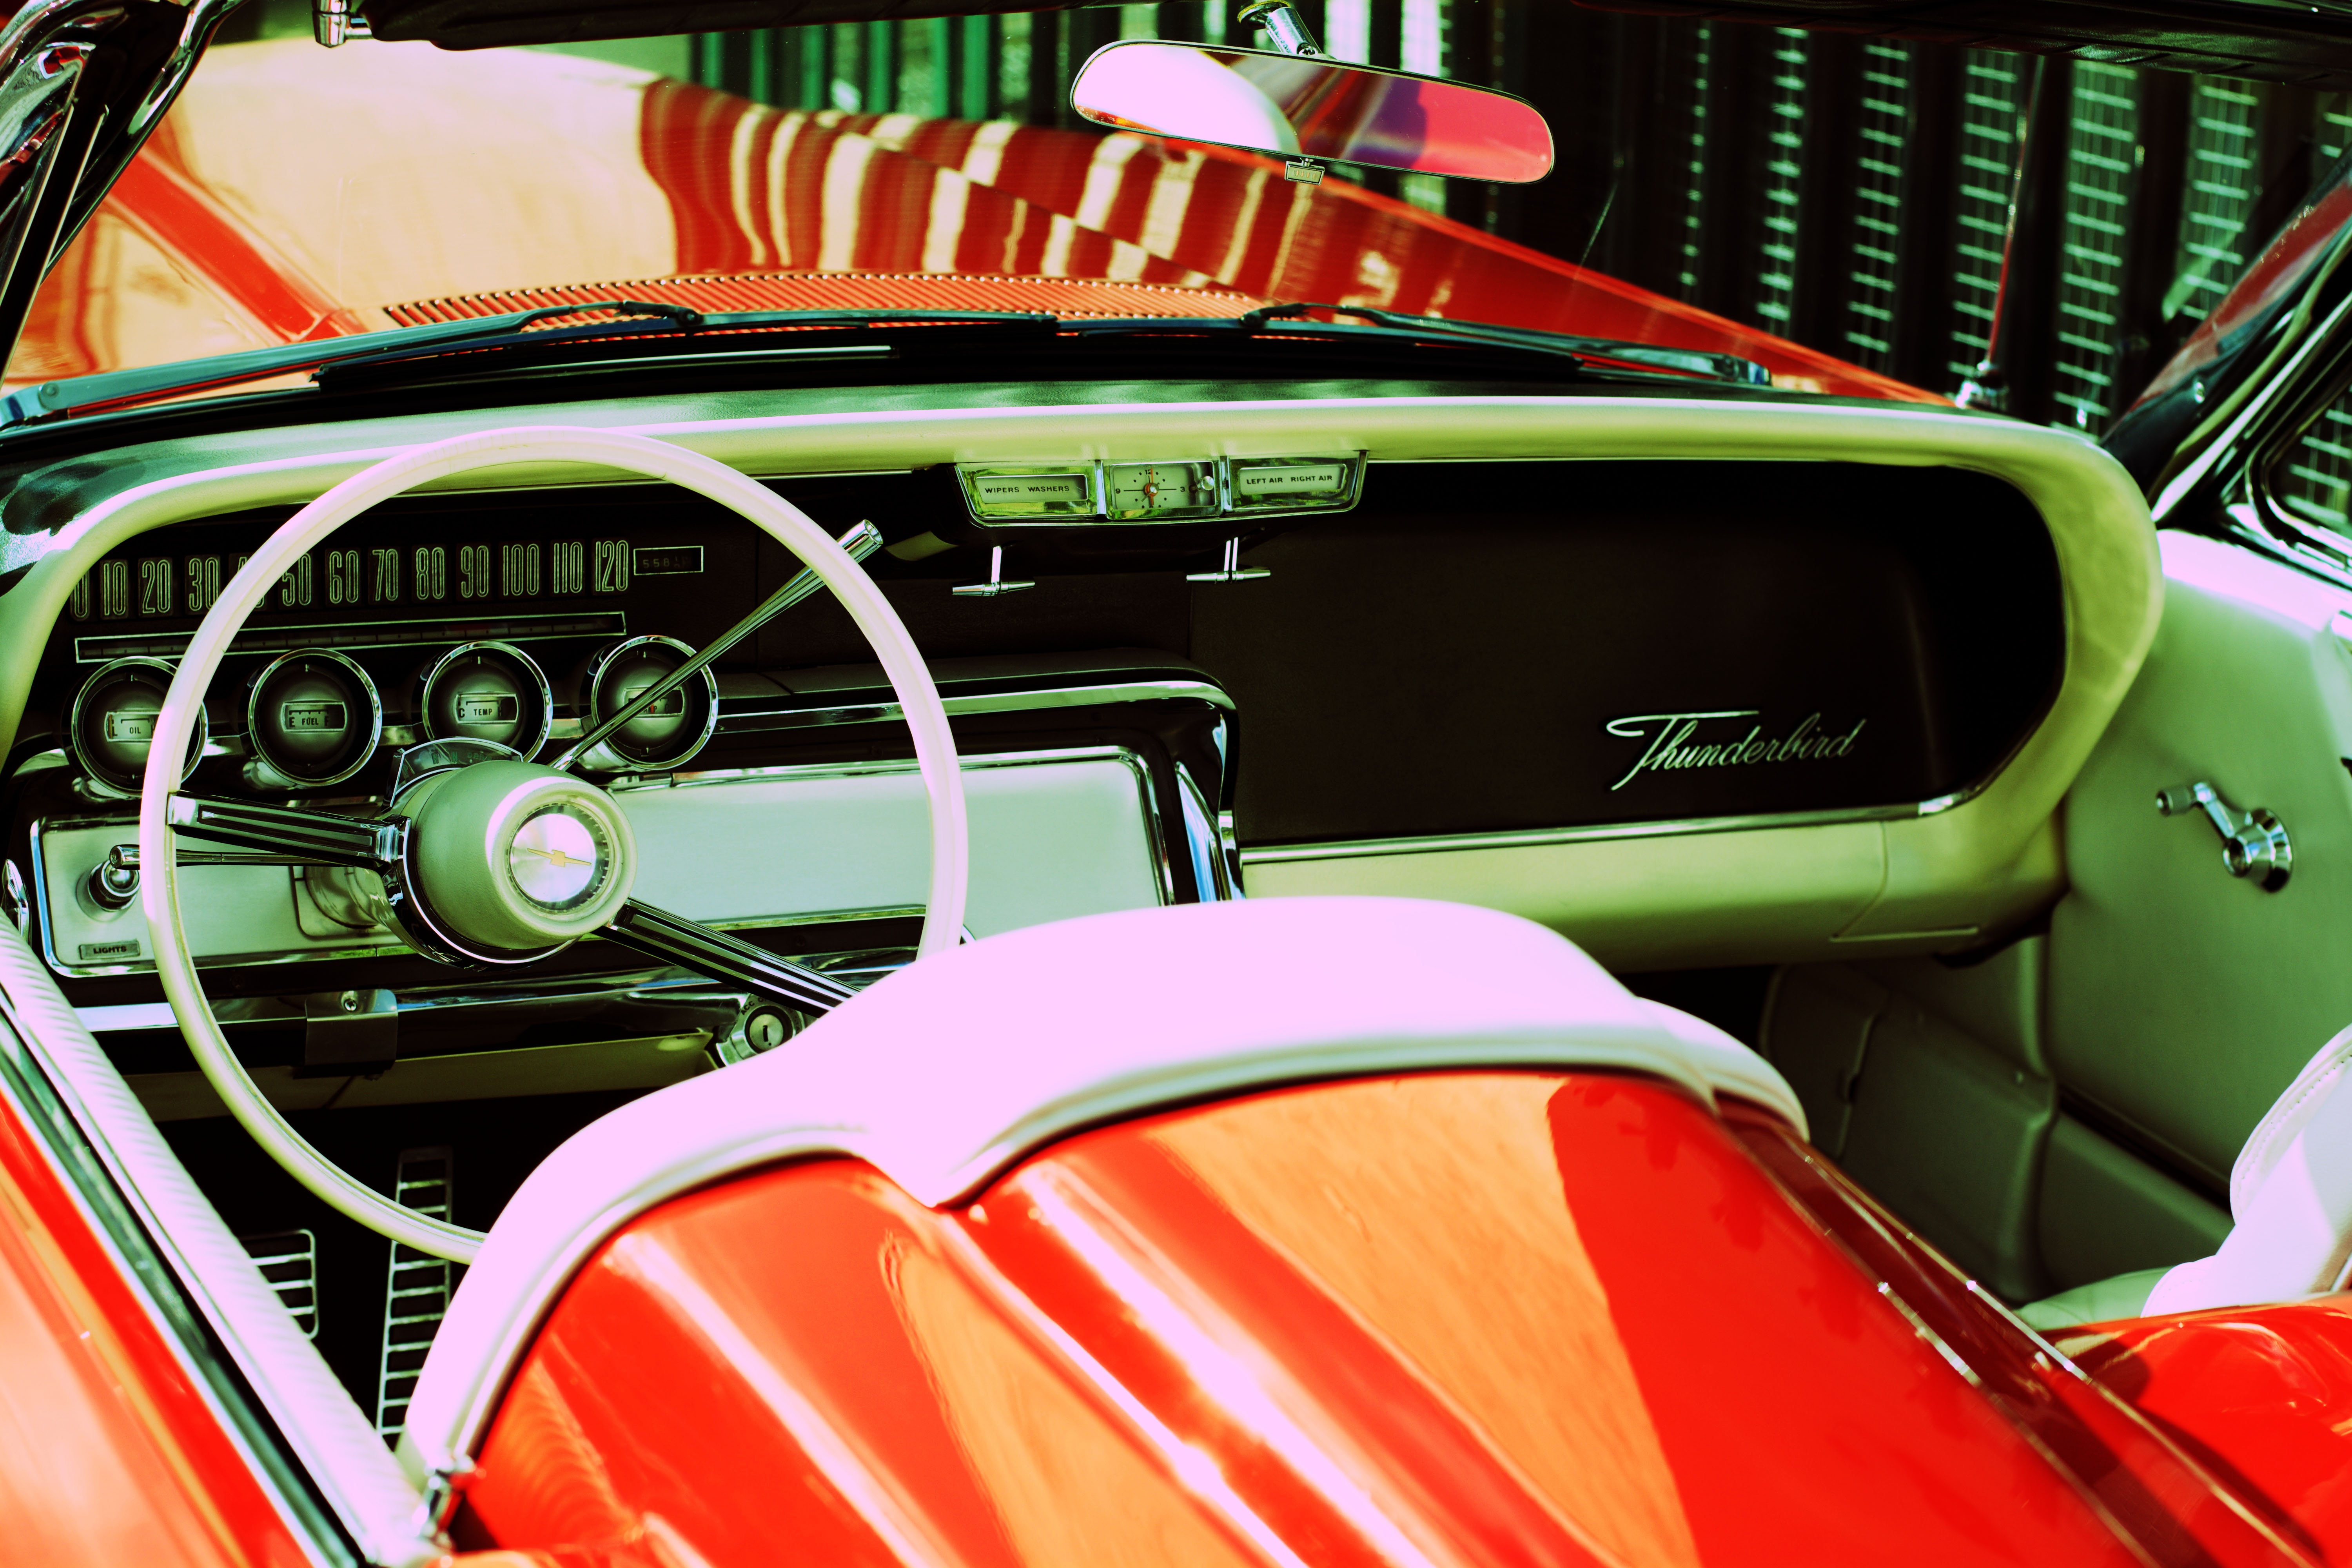
car, wheel, retro, interior, vehicle, auto, steering wheel, sports car, motor vehicle, vintage car, muscle car, supercar, 50s, americana, hotrod, antique car, auto show, land vehicle, automobile make, automotive exterior, automotive design, performance car, custom car